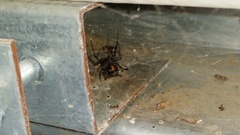
Species: Lactrodectus_hesperus